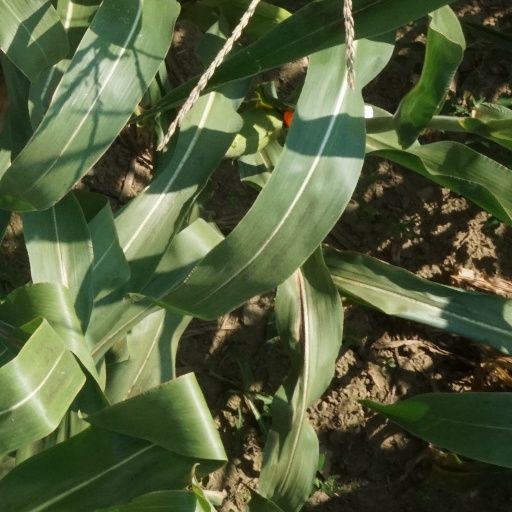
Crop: maize; corn